Olivia Chow

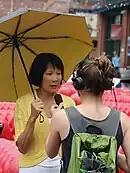
Olivia Chow at the Bastille Day 2023 celebration in Toronto.

On April 17, 2023, Chow announced her campaign for mayor of Toronto in the 2023 by-election.